Henry Clay Wood

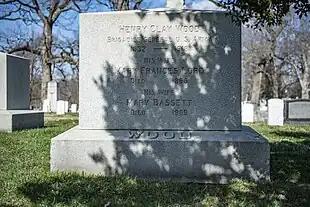
Grave at Arlington National Cemetery

After 1861 the onset of hostilities that commenced the American Civil War, Wood was assigned to units operating in Missouri as part of a larger force commanded by Nathaniel Lyon. As head of the Department of the West, Lyon endeavored to keep Missouri from seceding, and to prevent federal arms, ammunition and supplies from falling into the hands of the Confederacy. At the August 10, 1861 Battle of Wilson's Creek, Lyon's force was outnumbered by Confederates and defeated. Lyon was killed, but his efforts to keep Missouri from seceding gave the Union enough time to send more troops and secure the state under federal authority.